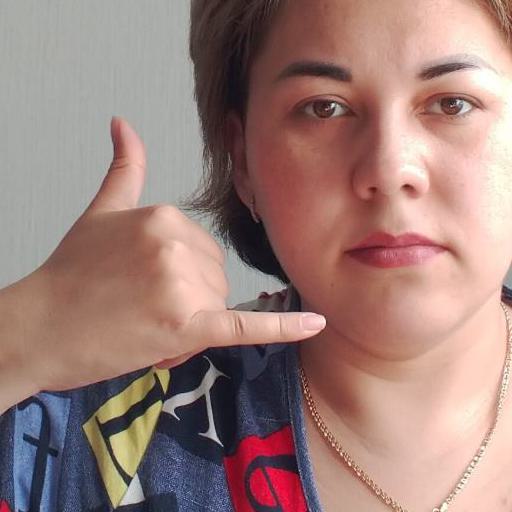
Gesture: call